George E. Mayer

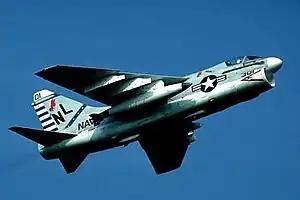
A-7E Corsair - First combat aircraft that RADM Mayer flew

Following transitional training with the Pacific Fleet A-7 Fleet Replacement Squadron, Attack Squadron 122 (VA-122), Mayer initially flew the A-7E Corsair II with the "Dambusters" of Attack Squadron 195 (VA-195) at Naval Air Station Lemoore, California, deploying with the Pacific Fleet. He would later fly with other NAS Lemoore-based squadrons, the "Fist of the Fleet" of Attack Squadron 25 (VA-25) and the "Flying Eagles" of VA-122, the latter as an A-7 instructor pilot. Subsequent flying assignments took him to Naval Air Station Cecil Field, Florida for recurrent training with the "Hellrazors" of Attack Squadron 174 (VA-174) followed by assignment to the "Gunslingers" of Attack Squadron 105 (VA-105), where he deployed with the Atlantic Fleet. He then transitioned to the F/A-18 Hornet for his command tour with the "Rampagers" of Strike Fighter Squadron 83 (VFA-83), also based at NAS Cecil Field. He has accumulated over 4,000 flight hours and logged more than 1,000 carrier-arrested landings.